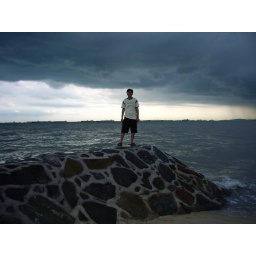
It was about to rain with black clouds in the sky